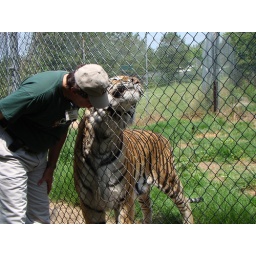
The guide would &amp;quot;chuff&amp;quot; and the tigers would come up and rub against the fence in friendly greeting.